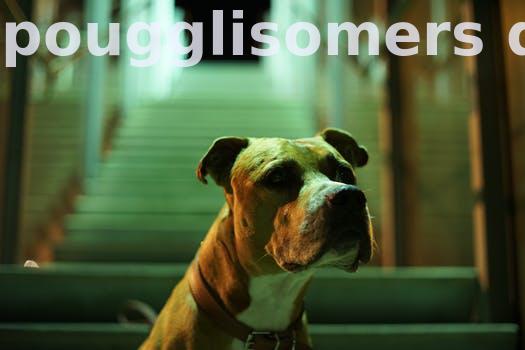
Label: Watermark